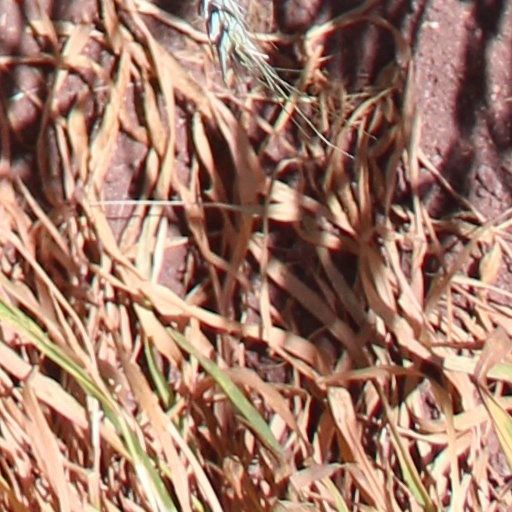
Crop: wheat